St Pancras railway station

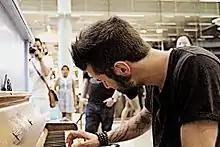
One of the pianos in the St Pancras concourse

Southeastern runs high-speed trains on High Speed 1 to Kent and the South East, to , , , , , , , and other destinations in Kent.